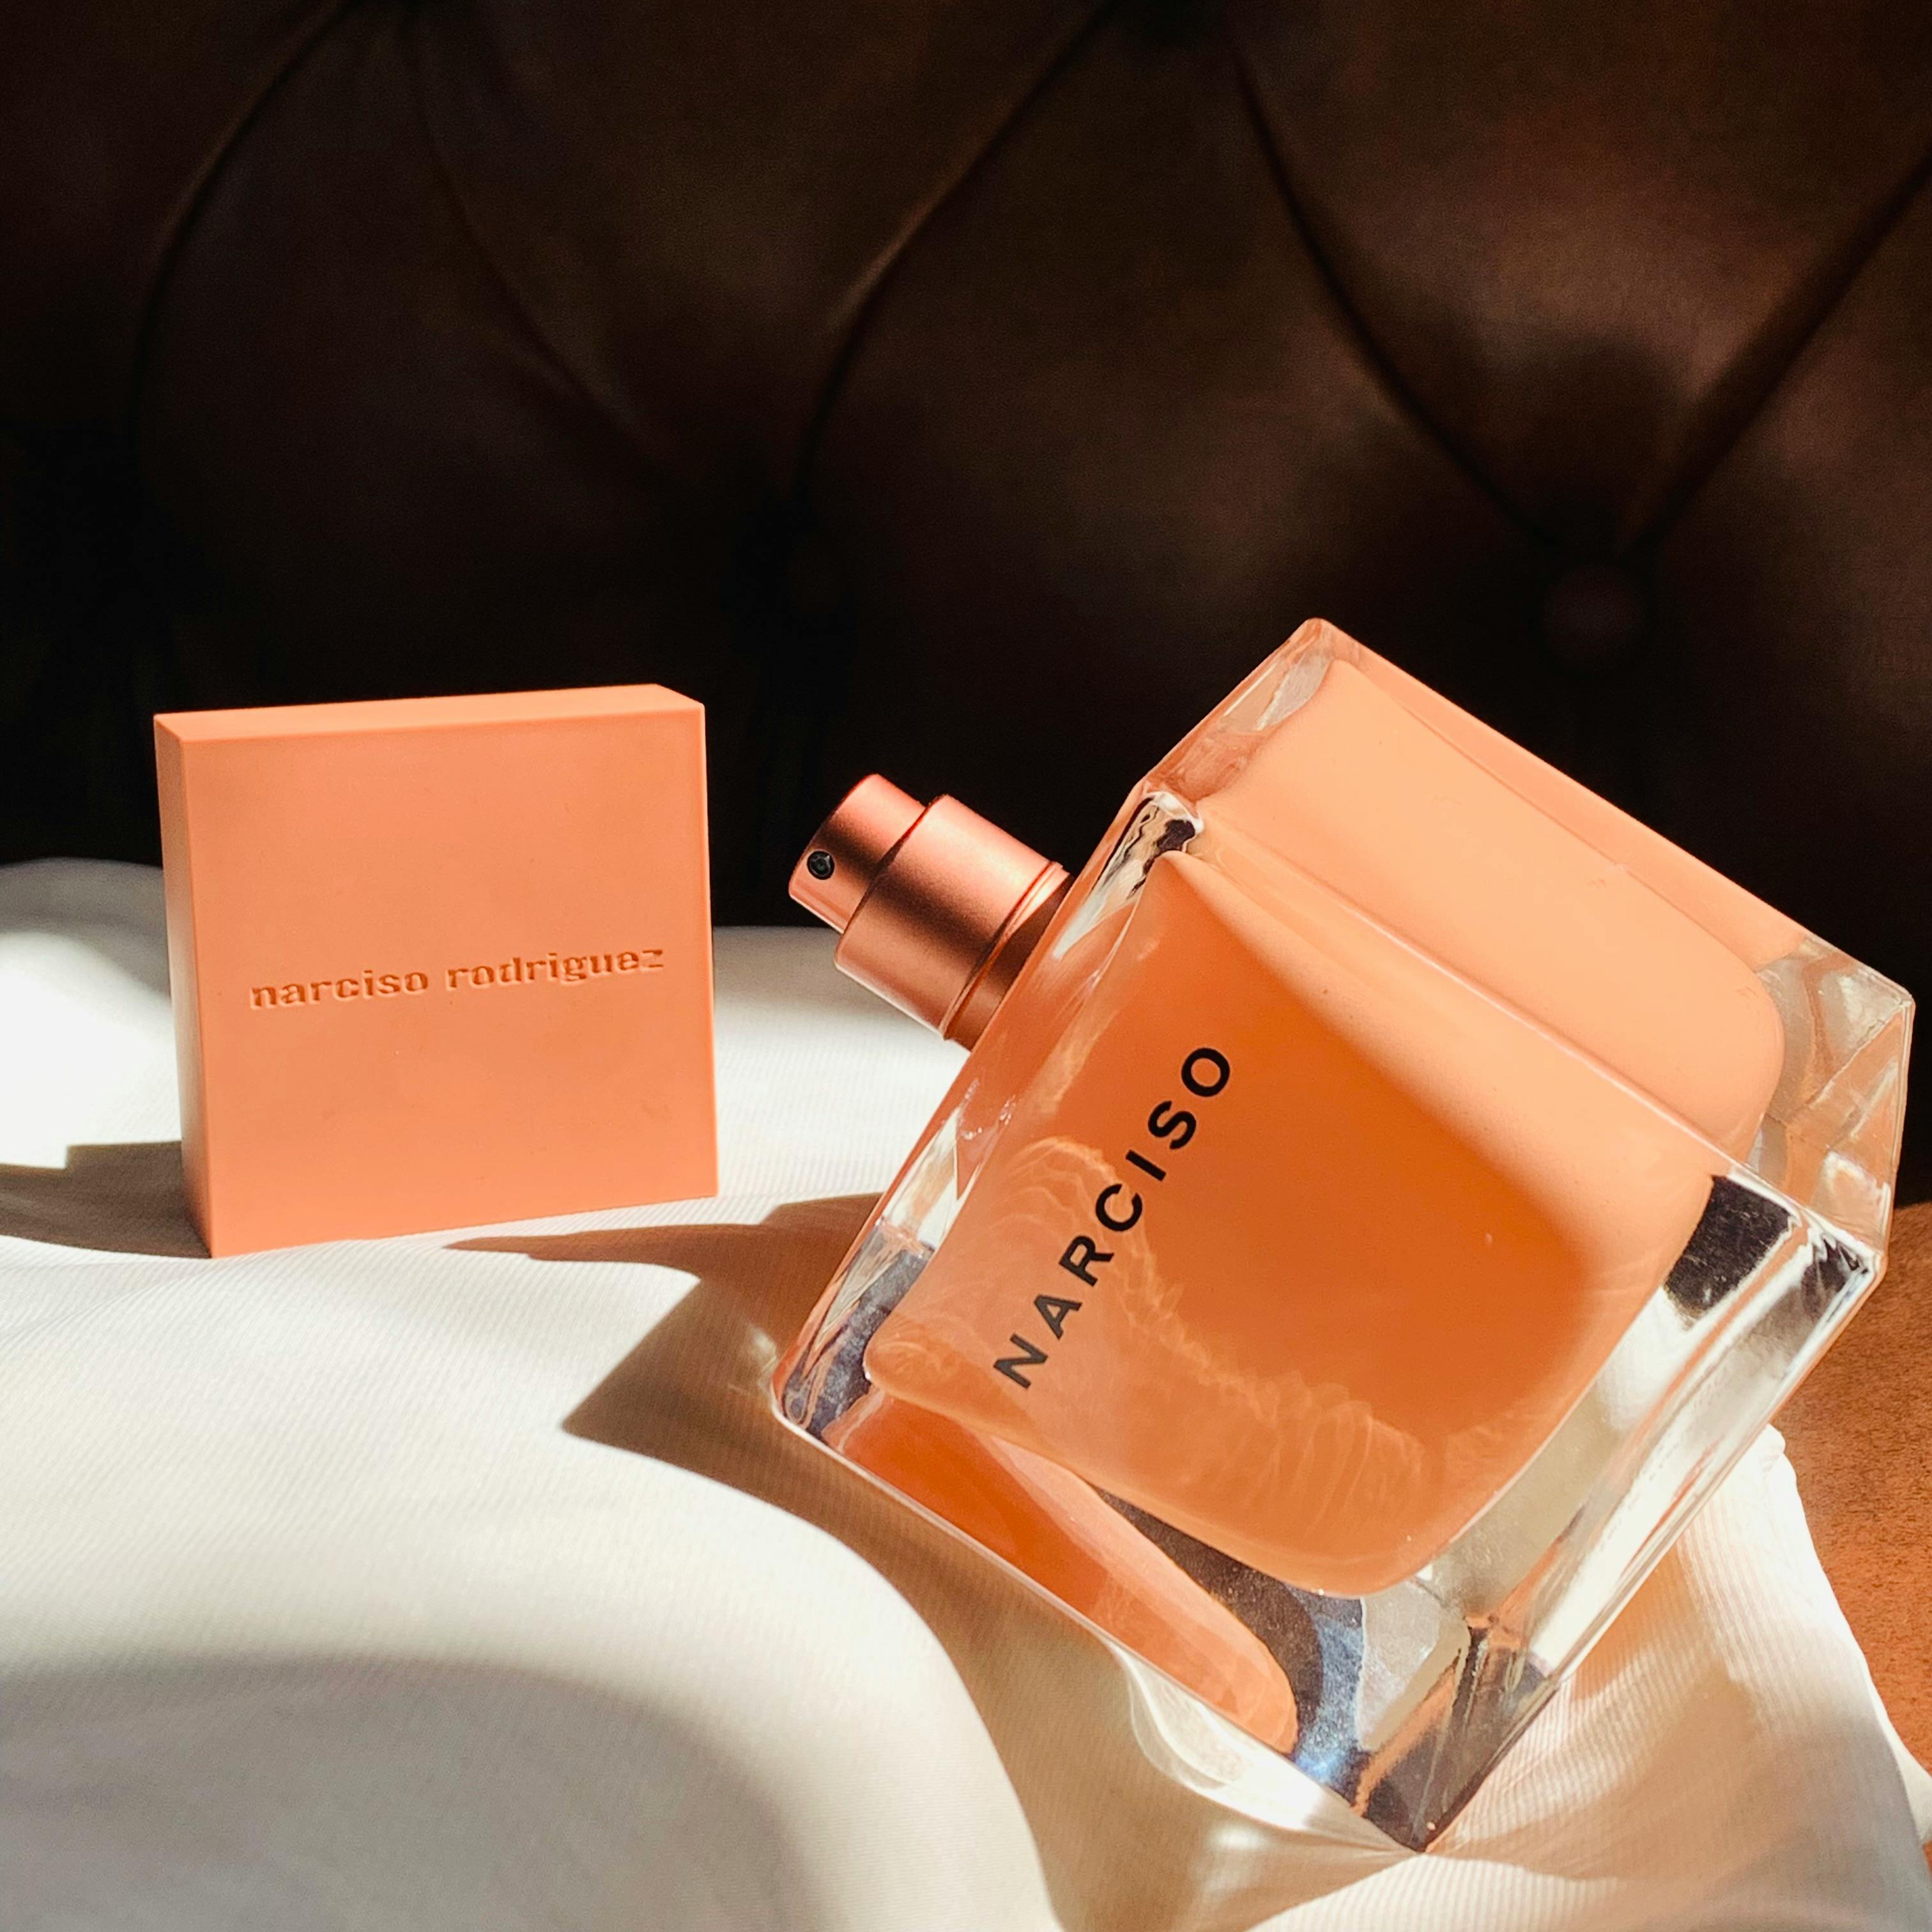
art, natural material, perfume, personal care, leather